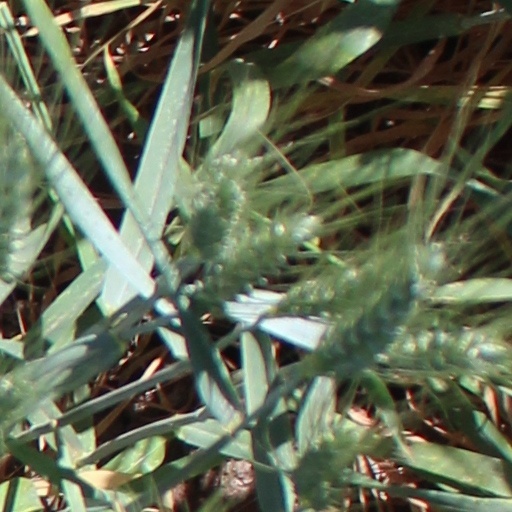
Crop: wheat